Richard Overton Hunziker

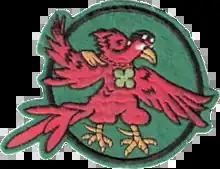
65th Fighter Squadron Emblem, depicted on Hunziker's P-47

Hunziker enlisted on 6 Jan 1942 in the Army Air Forces and received his commission at Moore Field as second lieutenant and pilot's wings later that year. During World War II, he flew 203 combat missions as a P-40 Warhawk and P-47 Thunderbolt pilot with the 65th Fighter Squadron, part of the 57th Fighter Group, over Africa, Italy, Sicily, Malta, and Corsica. On Palm Sunday, 18 Apr 1943, Second Lieutenant Hunziker was a rookie on his second combat mission, flying the P-40F 'No 61' as wingman for his squadron commander over North Africa. Hunziker became separated from his commander but shot down his first plane, a Junkers Ju 52. On 12 Jan 44, Hunziker claimed another kill, a Messerschmitt Bf 109. Hunziker was a jet rated pilot with more than 6,800 flying hours and held the senior missileman badge. In May–June, 1944, Captain Hunziker commanded the 65th Fighter Squadron, stationed at Alto airfield, Corsica, and then became the 57th FG operations officer.